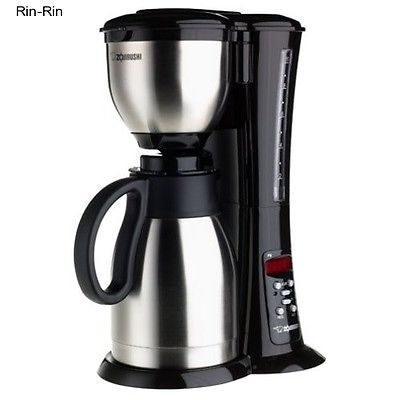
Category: coffee maker